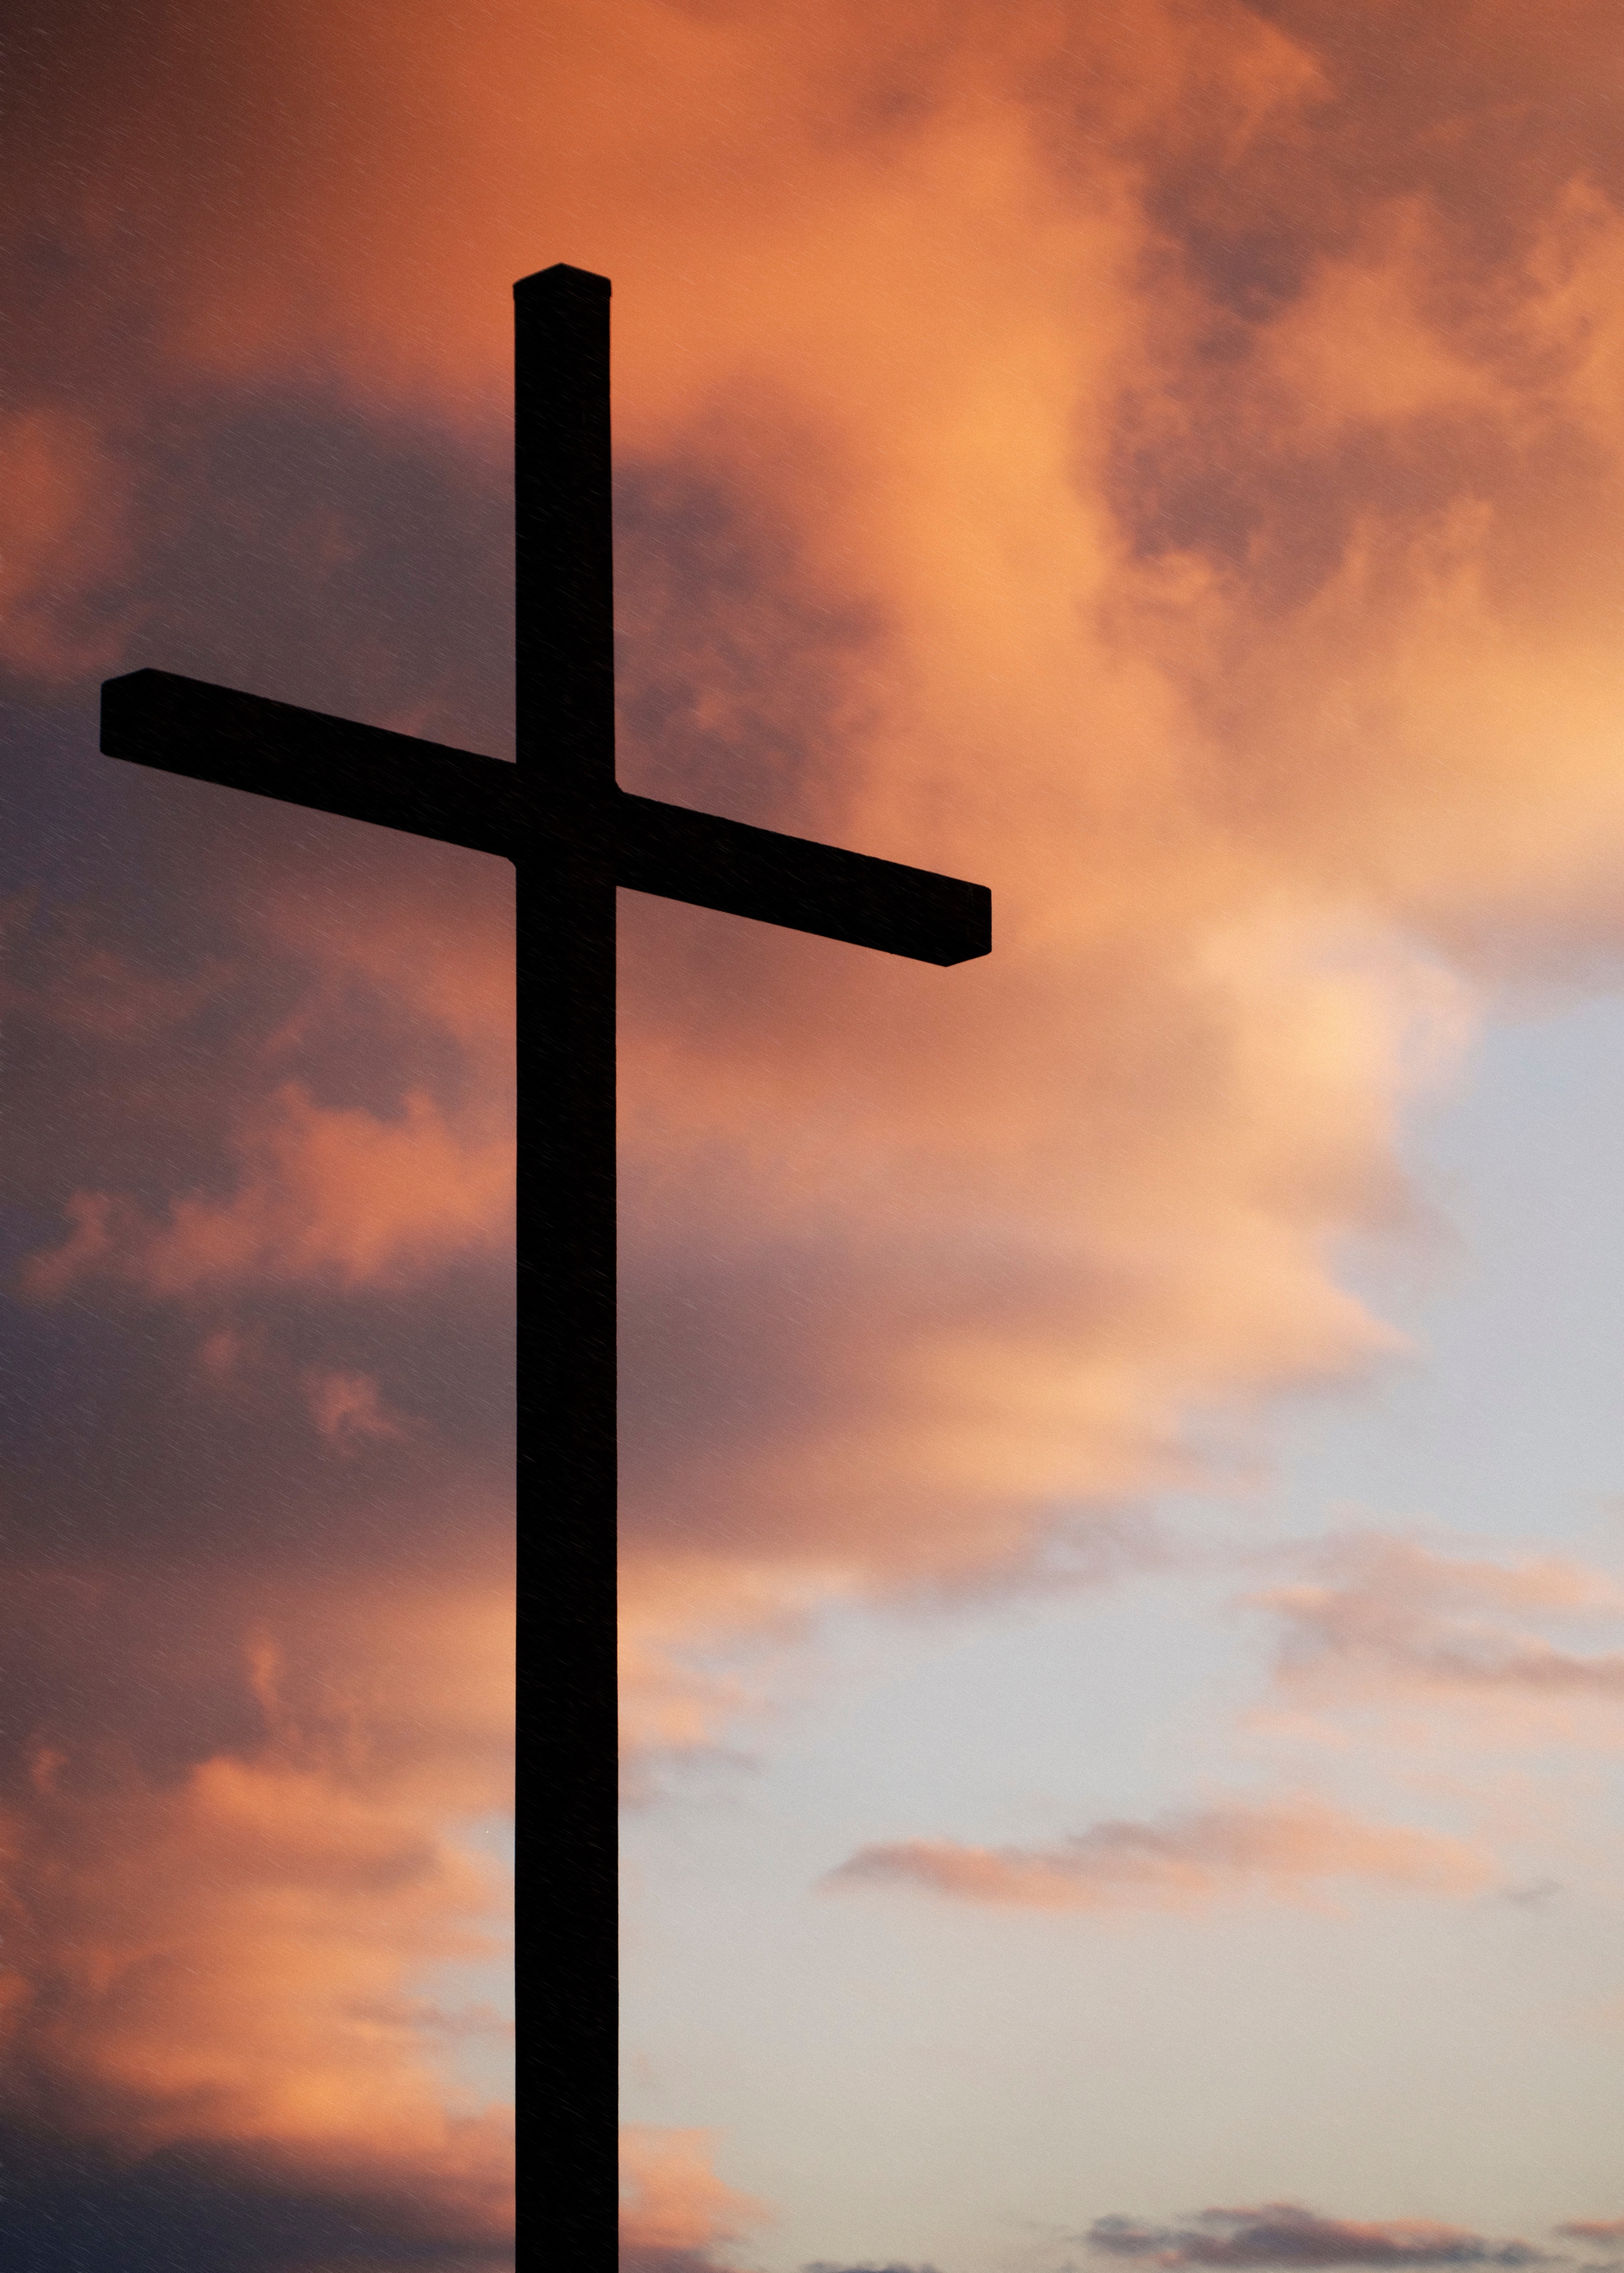
cloud, sky, sunrise, sunset, dawn, atmosphere, dusk, symbol, cross, christian, afterglow